Gary Ablett Jr.

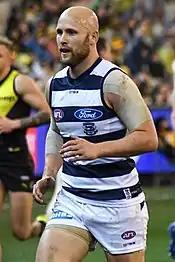
Ablett playing for Geelong in 2018

In October 2017, Ablett was traded back to Geelong. His 2018 preseason was impacted by injury followed by a significant injury in the Round 3 loss to West Coast. Upon his return, Ablett drew criticism from AFL media figures such as Wayne Carey, who believed that Ablett should not be played in the Cats' midfield. Following his return from injury, Ablett's form quickly improved, with a best on ground performance in the win over North Melbourne in Round 12 equalling Sam Mitchell's record of 121 games with 30 or more possessions.